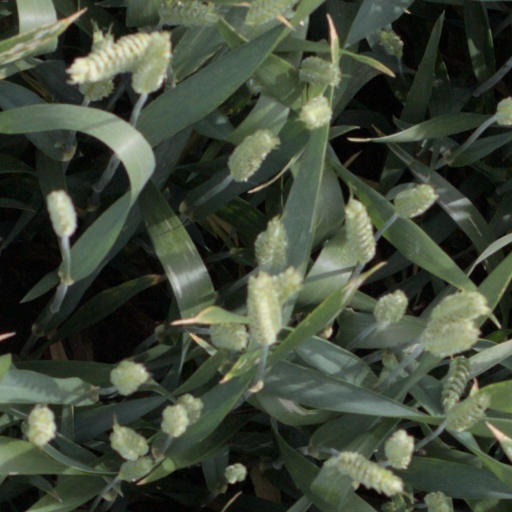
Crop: wheat